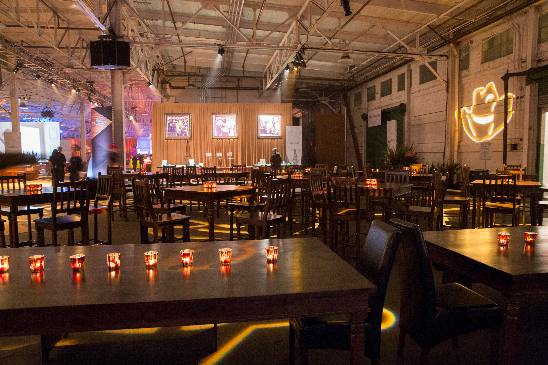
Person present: No